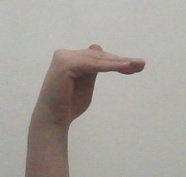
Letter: khaa